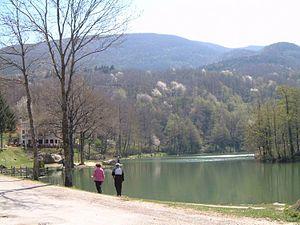
Je suis l'auteur de cette photo prise en avril 2007 au lac Pontini (vallée du Savio, Italie).
Le Savio est un fleuve italien de la région de la Romagne.